Rosa Mulholland

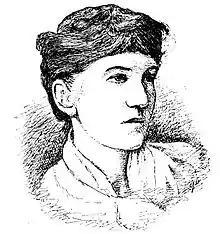
Rosa Mulholland.

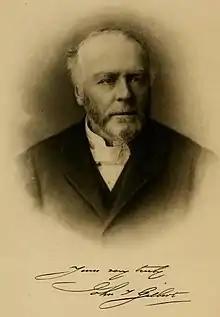
Sir John Thomas Gilbert (1829–1898), an Irish archivist, antiquarian and historian by Rosa Mulholland Gilbert (1841–1921) published in 1905 in London and New York: Longmans

She was born in Belfast, the daughter of Dr. Joseph Stevenson Mulholland of Newry. Originally, Mulholland wished to become a painter, but turned to literary pursuits in her early life. Beginning her literary career at a very young age, Mulholland attempted to publish her first book at age 15. She submitted several comical illustrations to the literary journal "Punch," but they were ultimately rejected. She received much help and encouragement from Charles Dickens, who highly valued her work and persuaded her to continue writing.